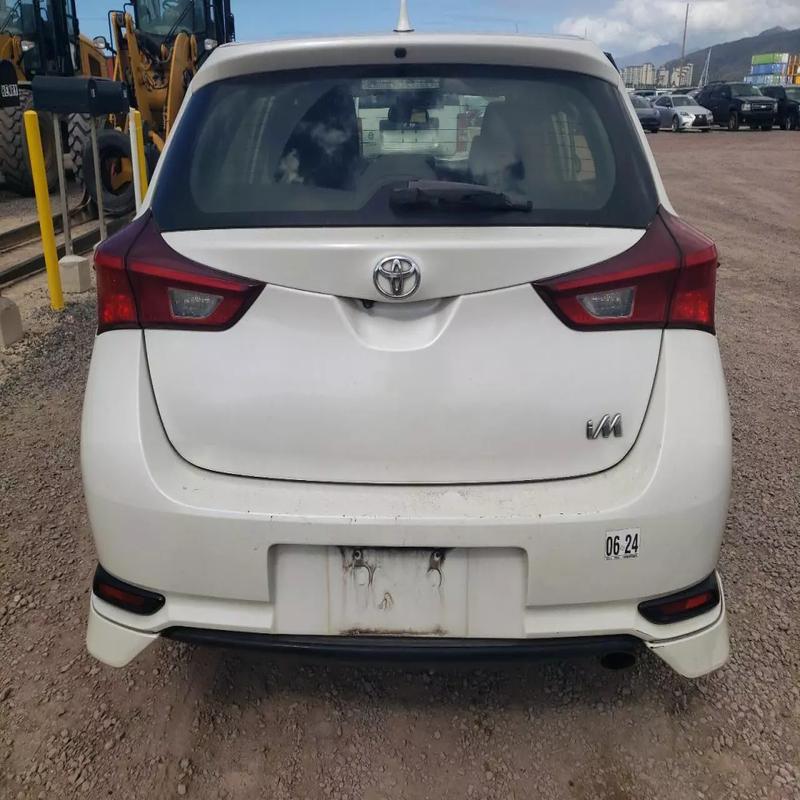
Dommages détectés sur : pare-choc arrière, plaque d'immatriculation arrière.
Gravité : majeur